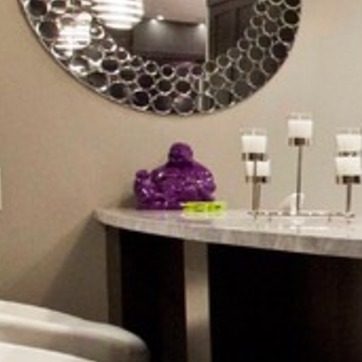
Material: ceramic